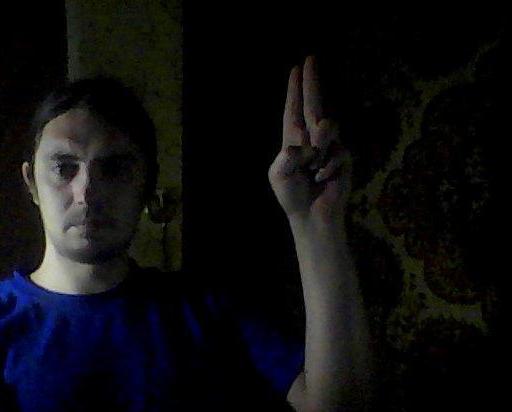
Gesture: two_up